2022 United Nations Climate Change Conference

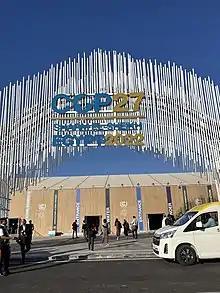
Venue of COP27 in Sharm El Sheikh

The conference was sponsored by Coca-Cola. Several environmental campaigners suggested this was greenwashing, given the company's contribution to plastic pollution. Coca-Cola is the largest plastic polluter in the world with 1.9 billion consumptions of Coca-Cola products per day around the world. This has led to three million tons of plastic packaging used by the Coca-Cola Company in one year. These plastic bottles are not biodegradable and are fabricated from toxic chemical compounds. For example, plastic Coca-Cola bottles demonstrated high levels of phthalate ester leaching. It is recommended to avoid drinking from plastic bottles that leach these chronic and highly toxic chemicals. Lack of proper disposal causes these bottles to be released into the environment. This has harmful consequences to animals if they ingest plastics and in environments such as degradation into microplastics. Coca-Cola is a multinational litter brand meaning its single-use plastic packaging has various consequences dependent on regional and national plastic regulations and/or laws. The company also has very high water usage despite its water neutrality pledge.